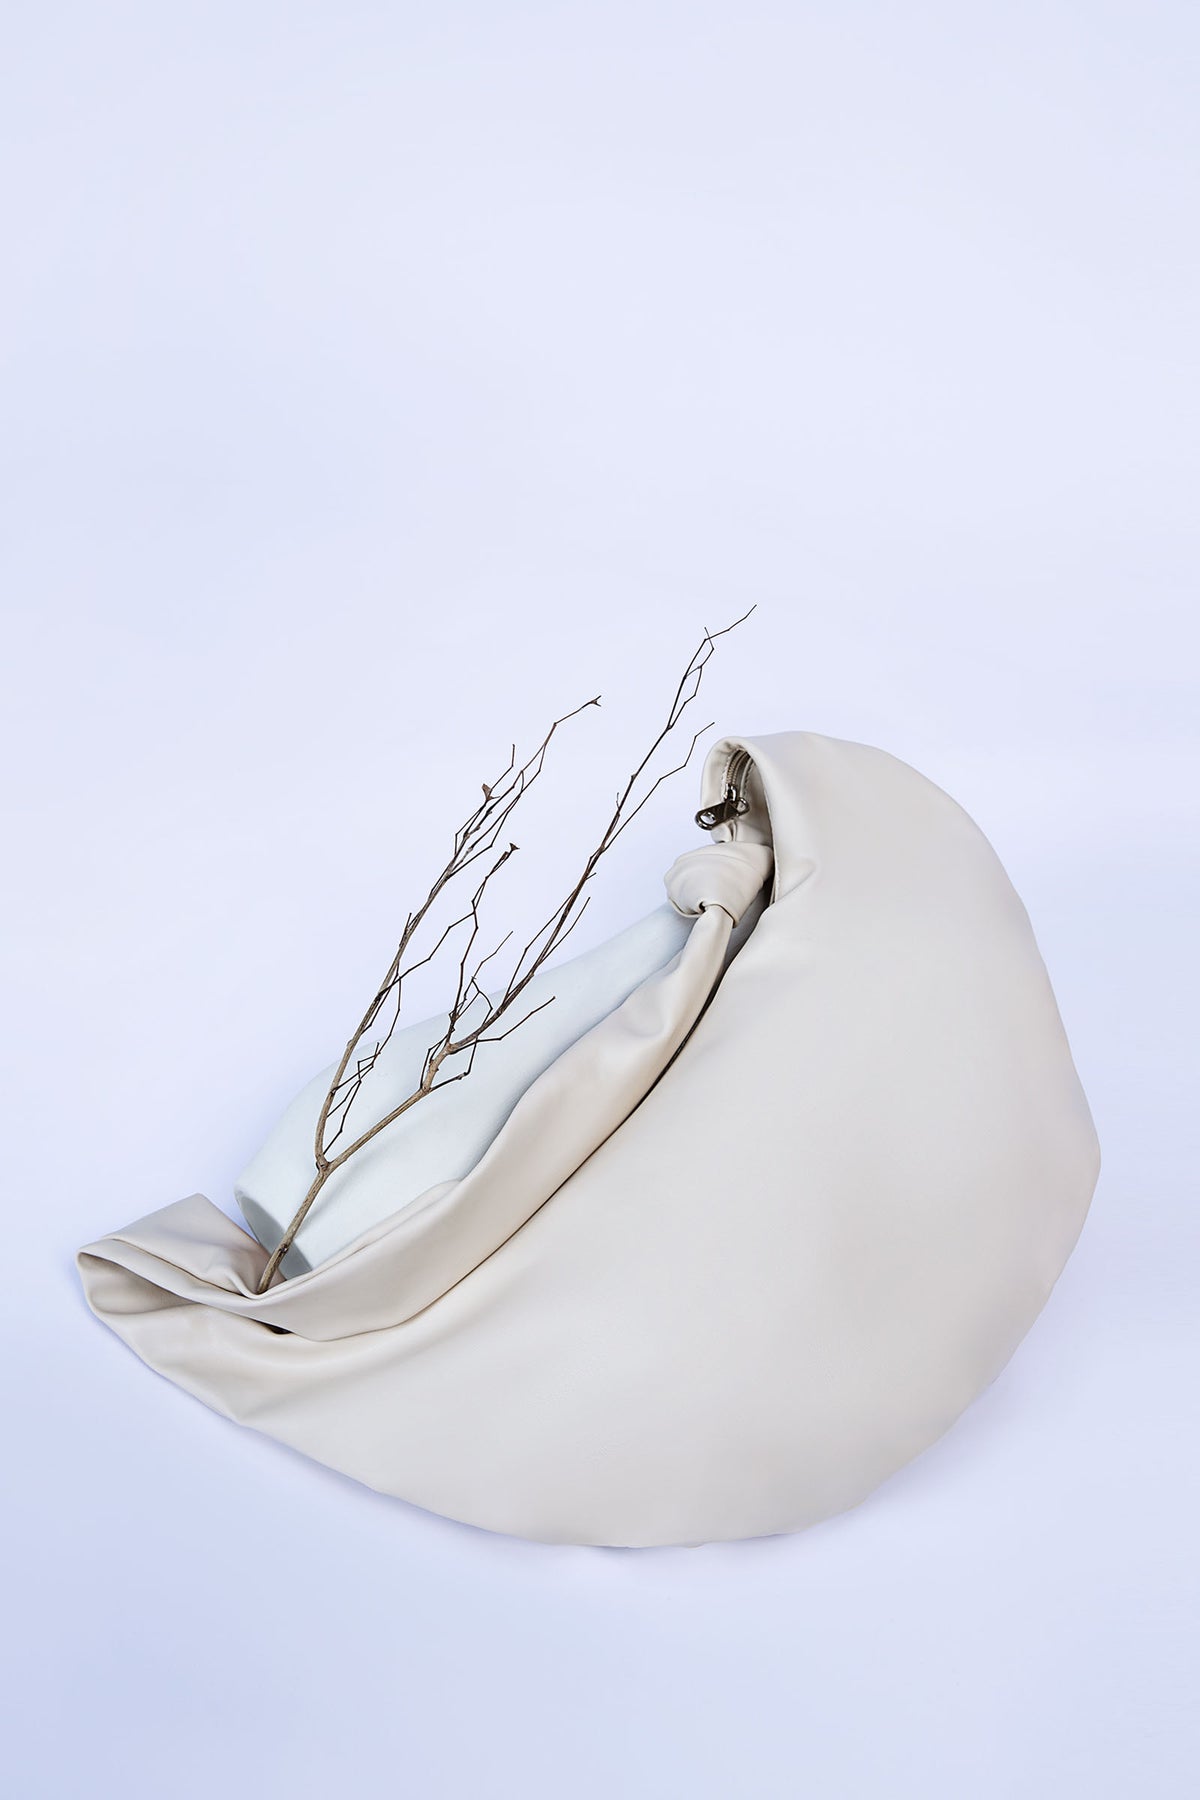
beige tree branch leather bag